Billy Chemirmir

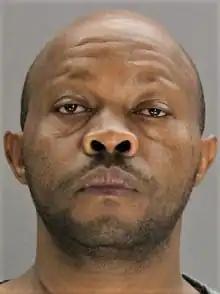
Chemirmir's mugshot

Billy Kipkorir Chemirmir (December 8, 1972 – September 19, 2023) was a Kenyan murderer and suspected serial killer accused of the murders of at least 18 elderly women in Dallas, Texas, United States, and its surrounding suburbs. Chemirmir was indicted for 22 murders and convicted of two. Civil suits were also filed accusing him of two other similar murders. In September 2023, Chemirmir was killed in prison.